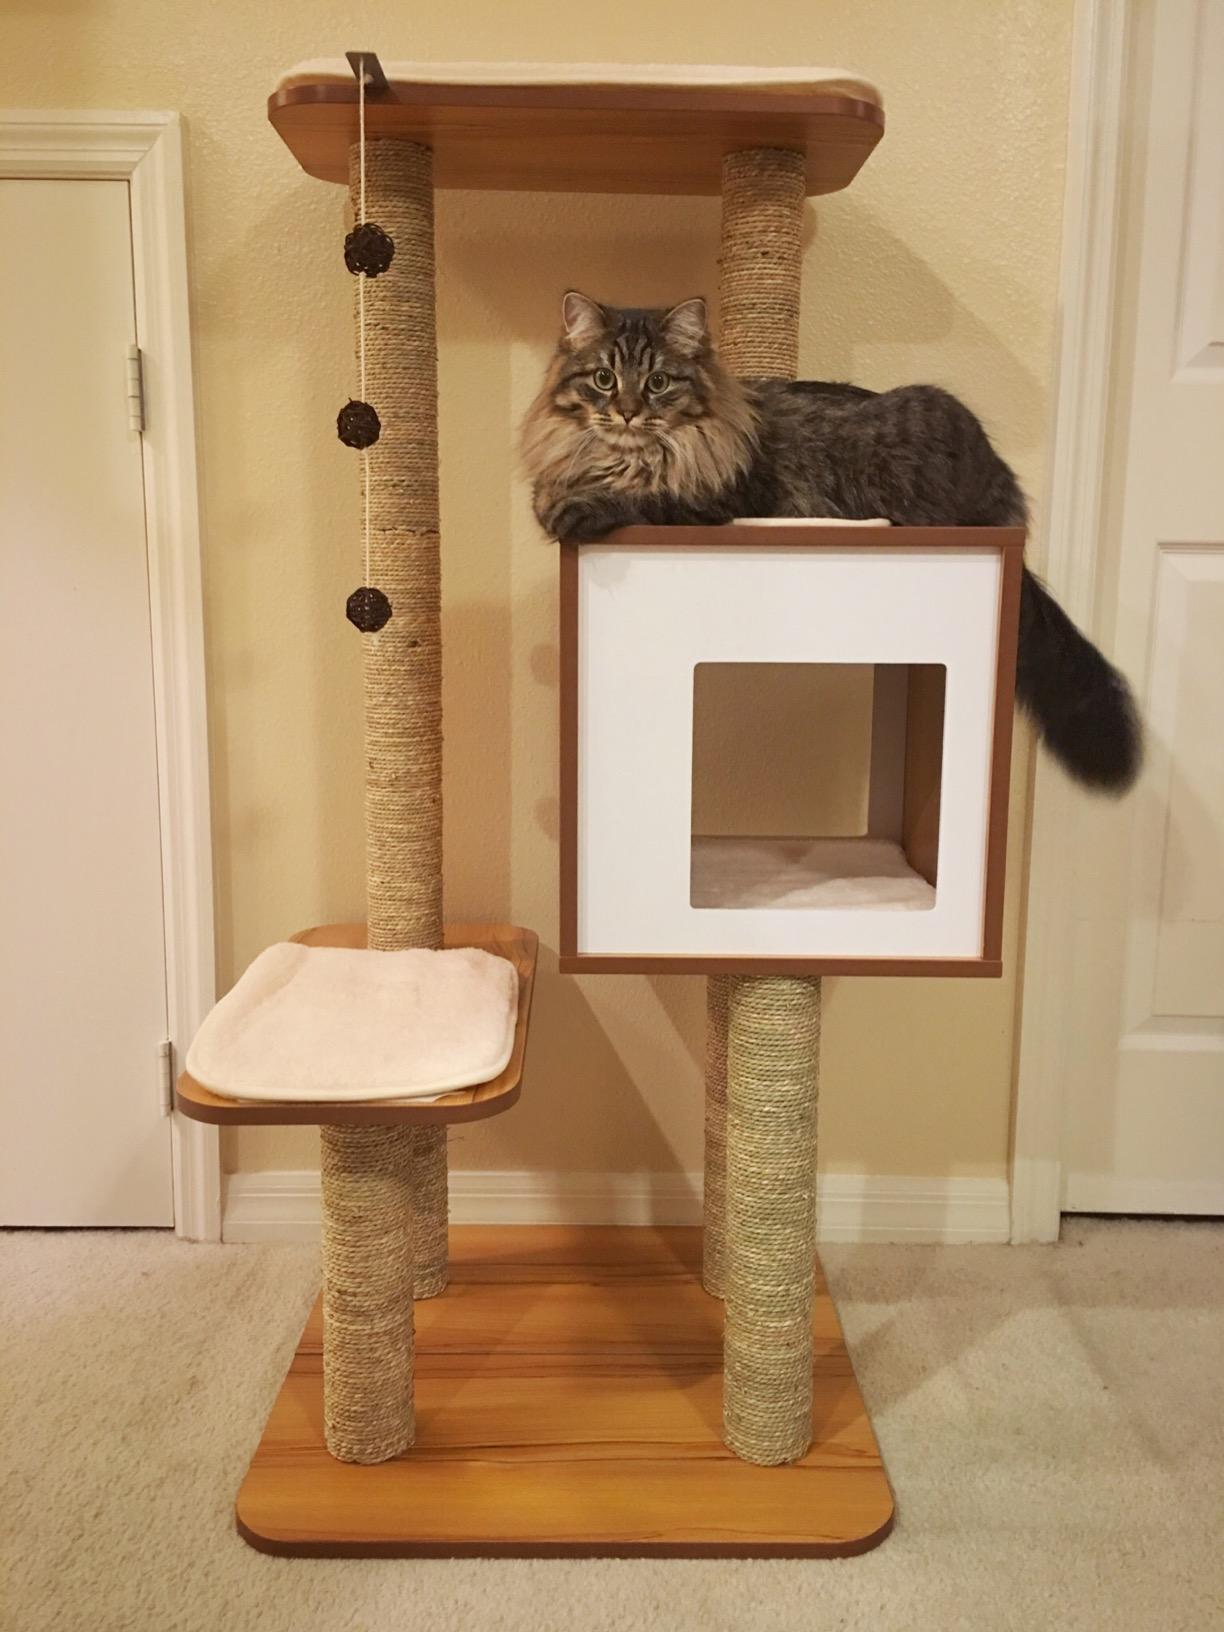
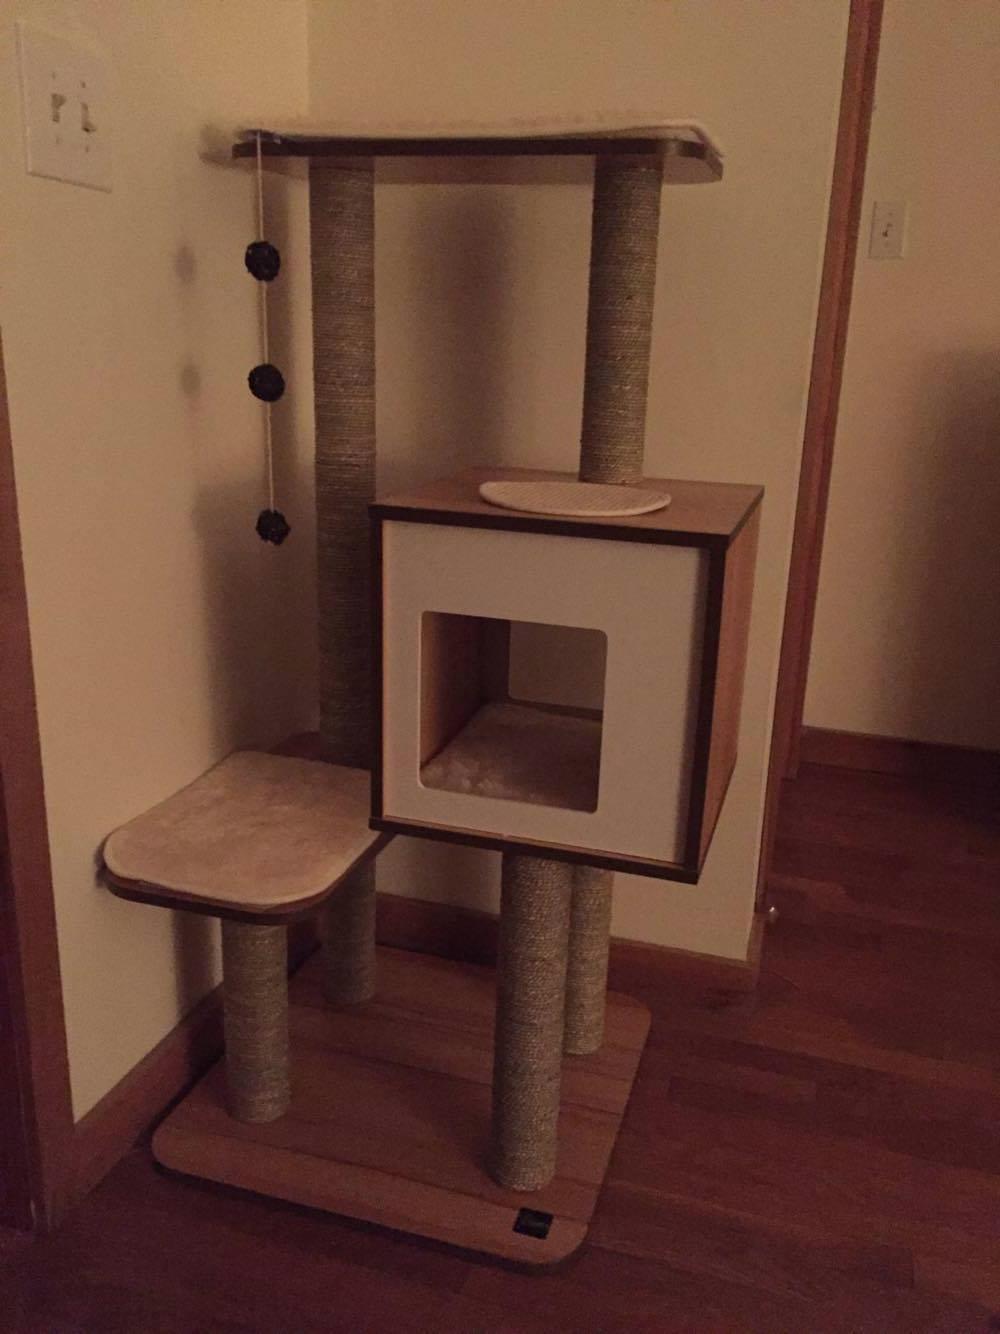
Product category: items_cat tree
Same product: yes